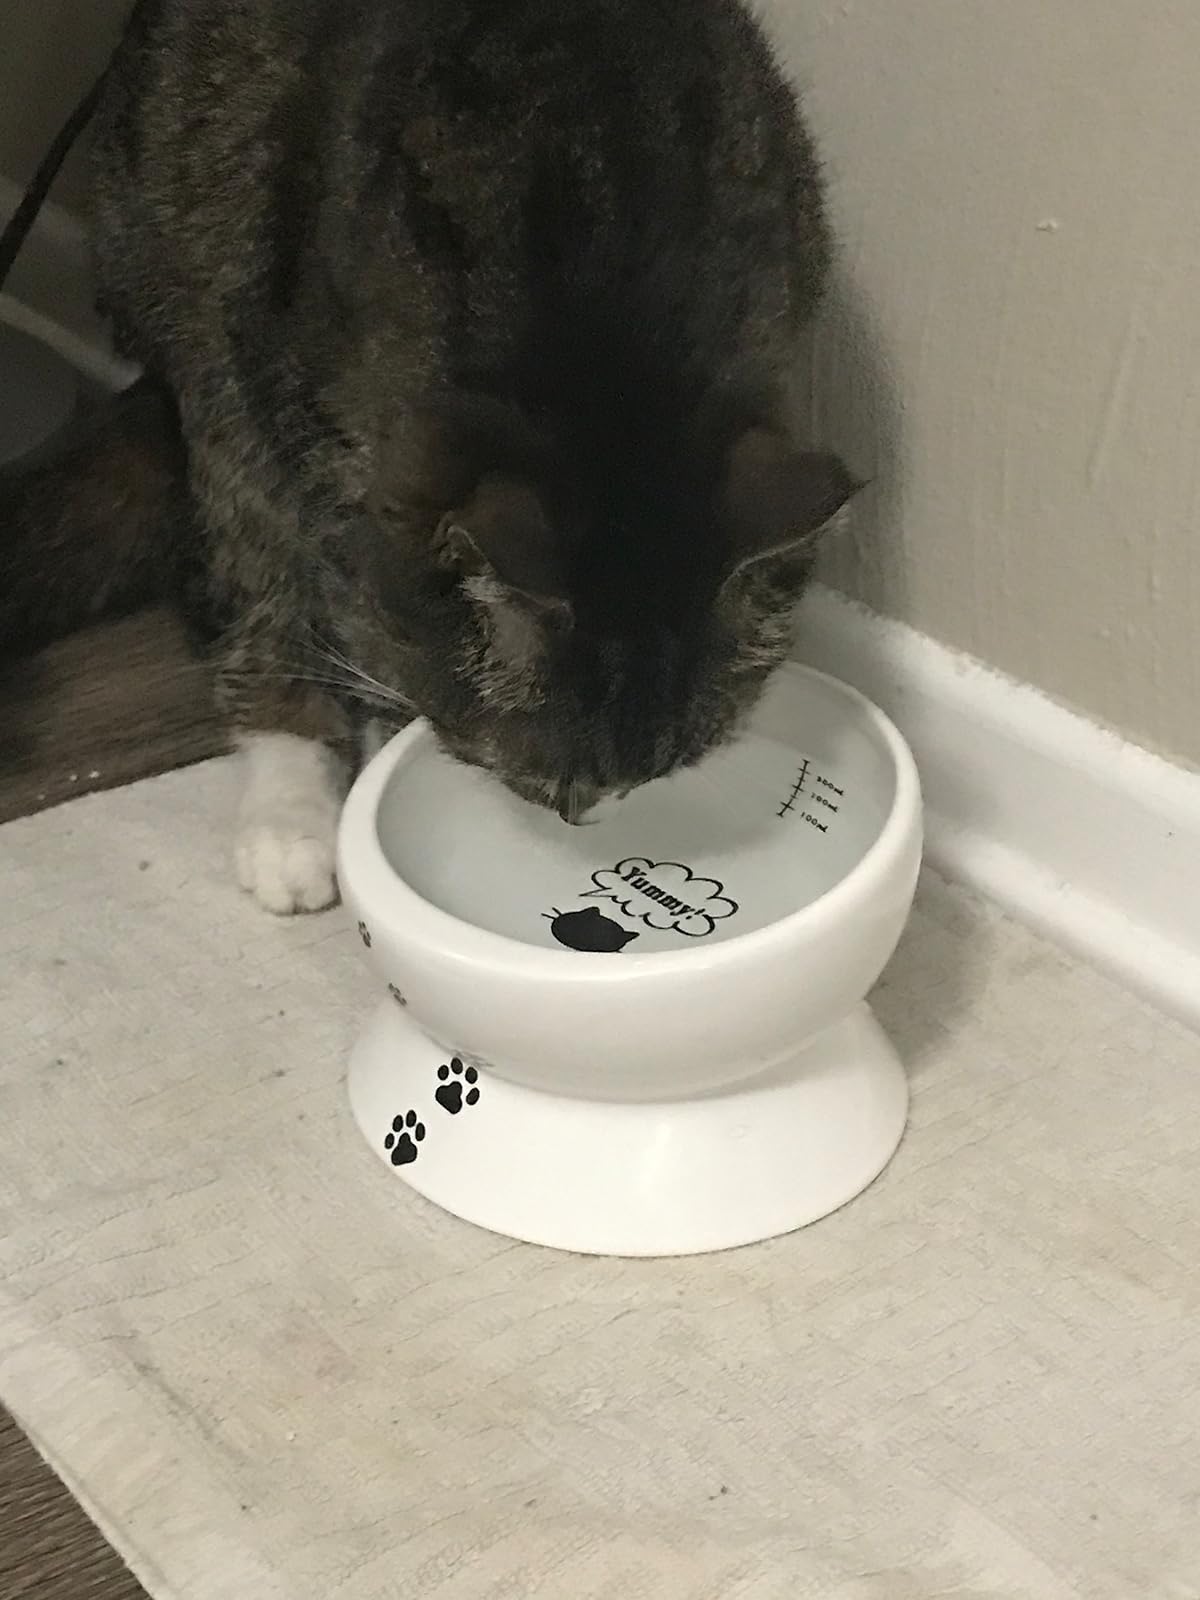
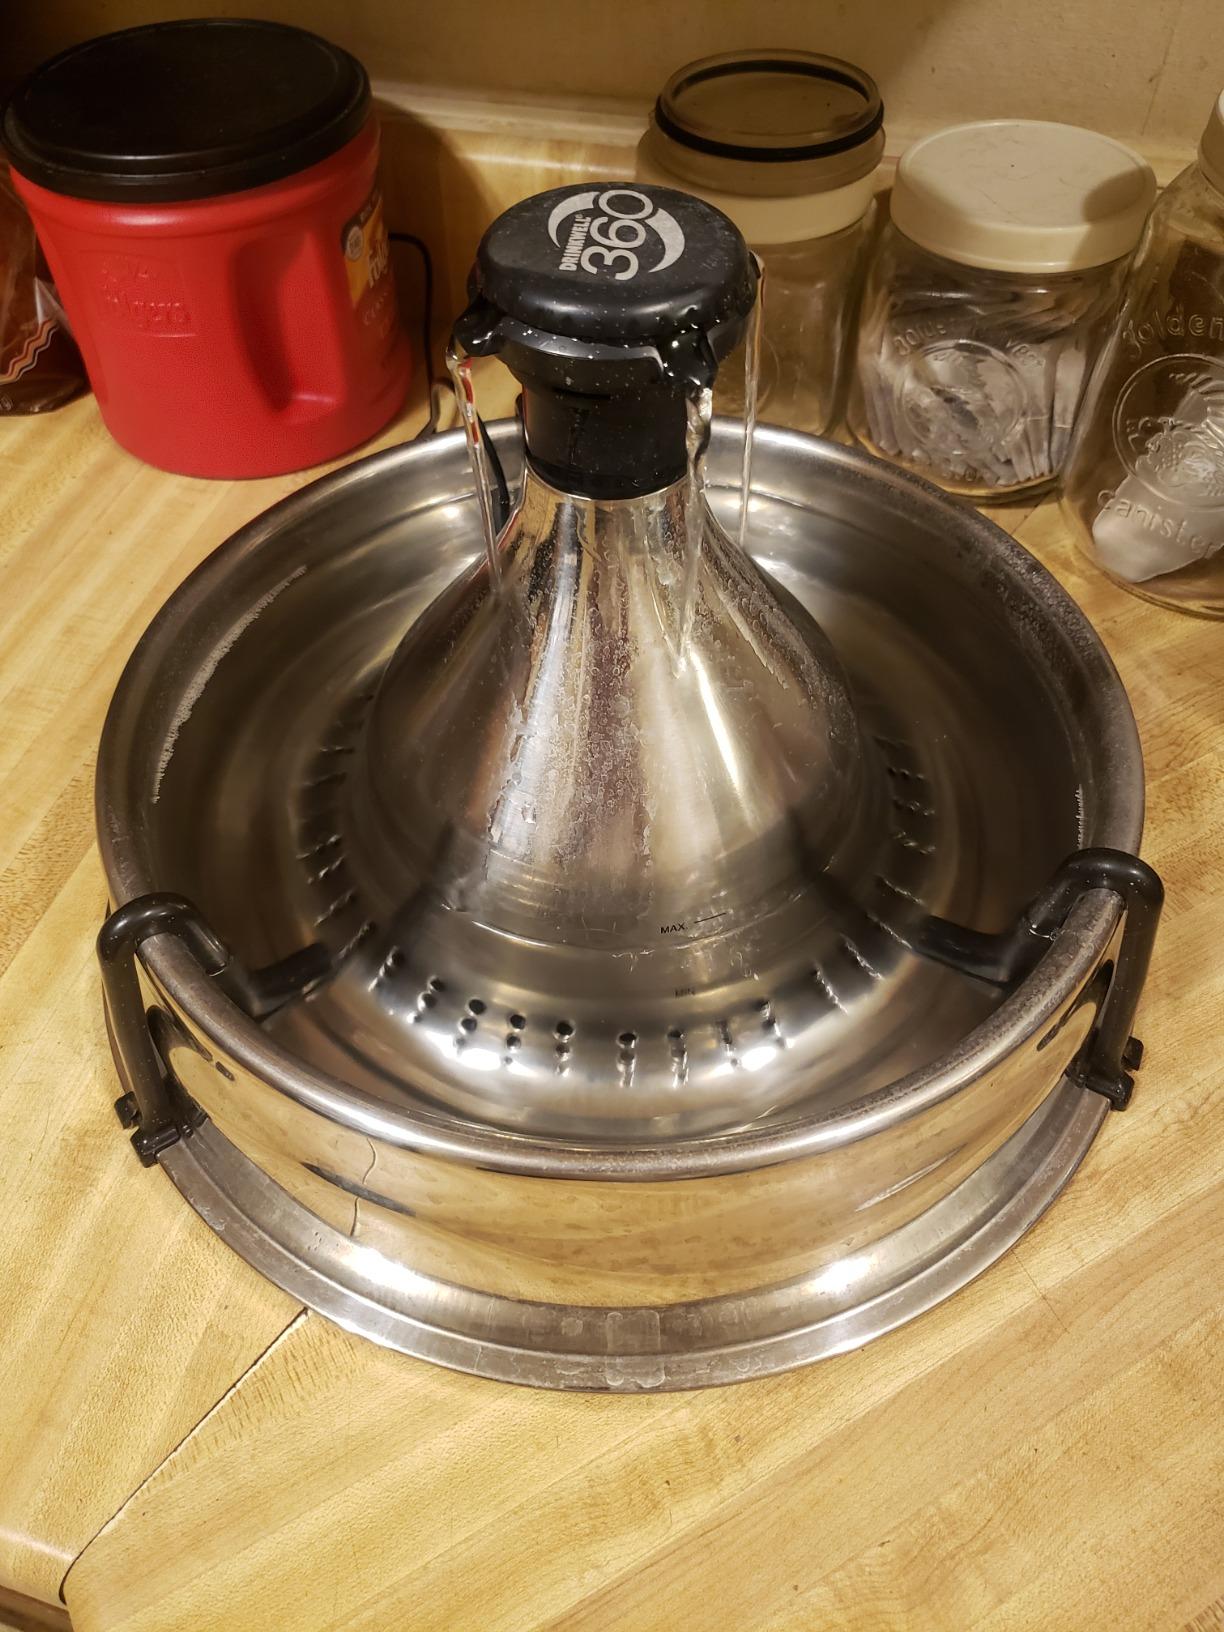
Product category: items_bowl
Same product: no